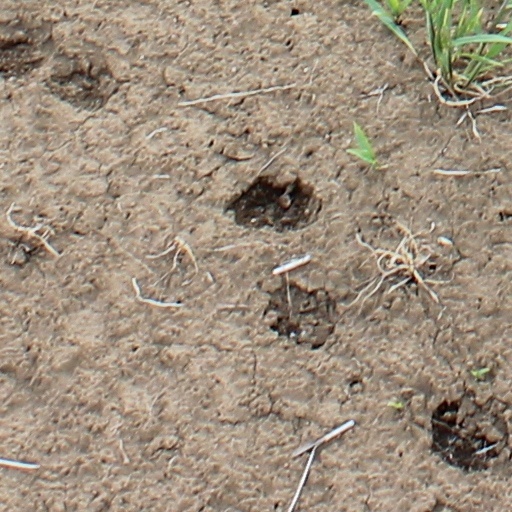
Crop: wheat